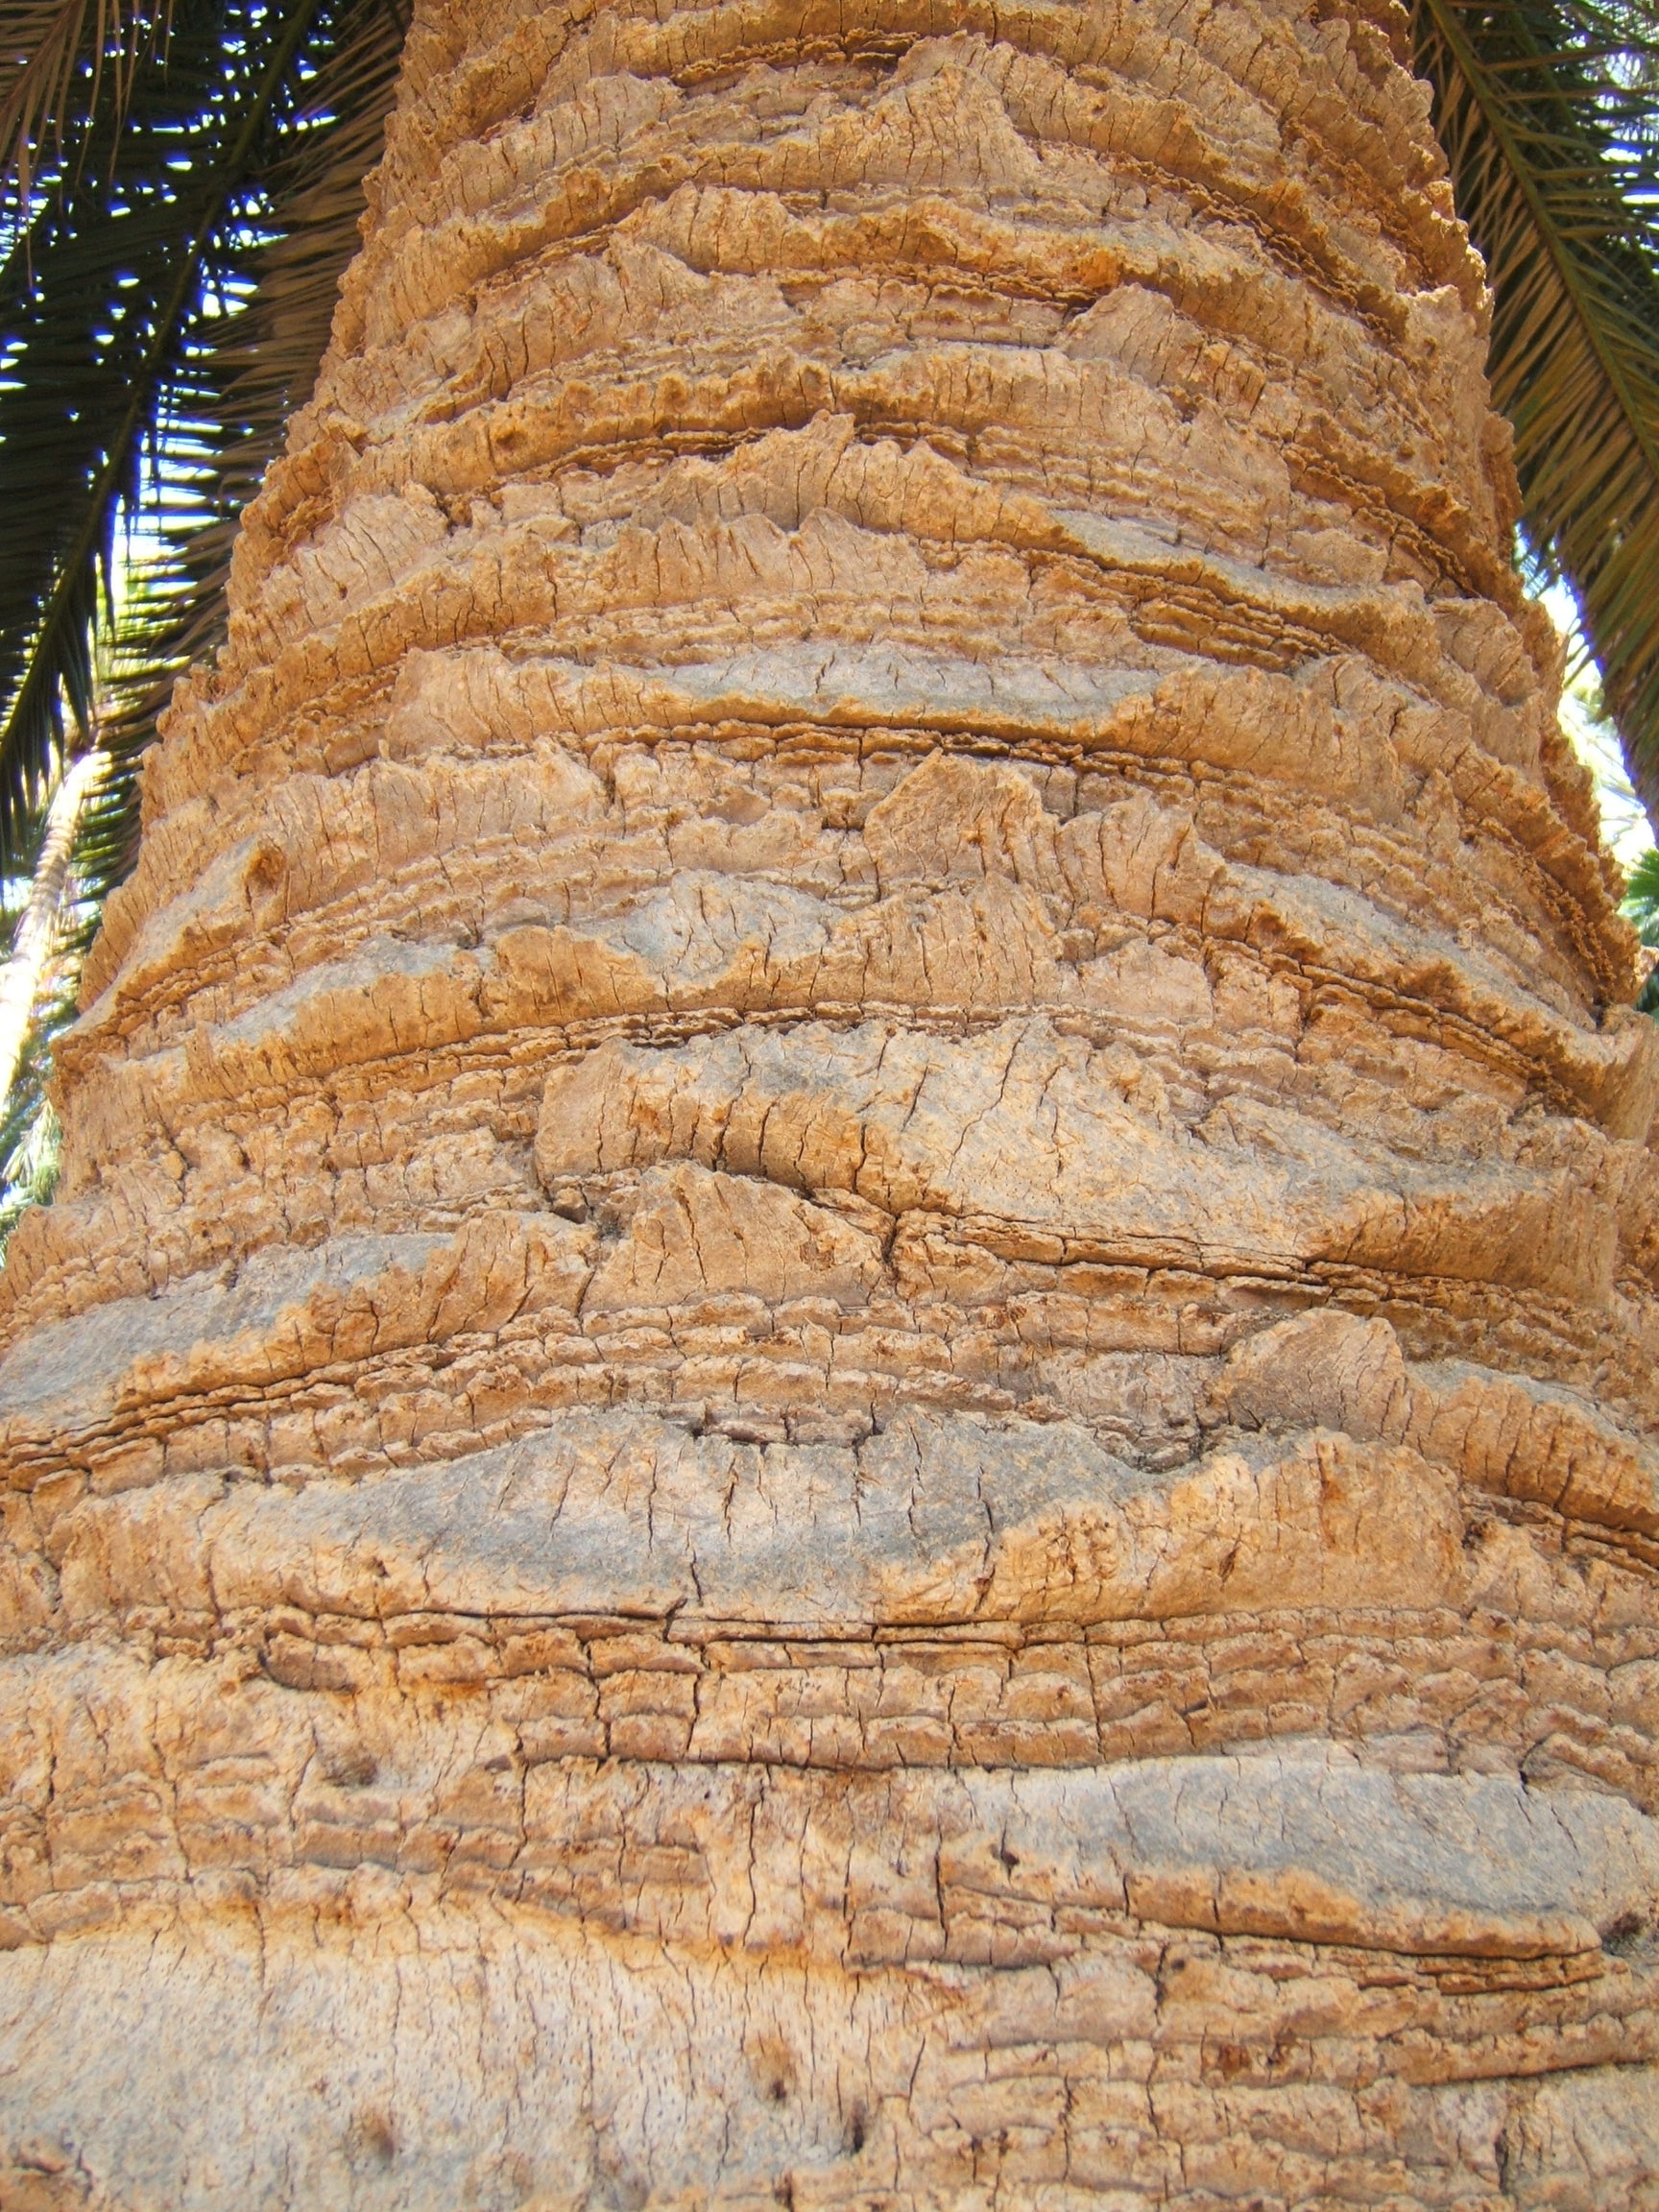
rock, wood, texture, trunk, formation, cliff, palm, soil, terrain, material, geology, badlands, big, wadi, bedrock, ancient history, grass family